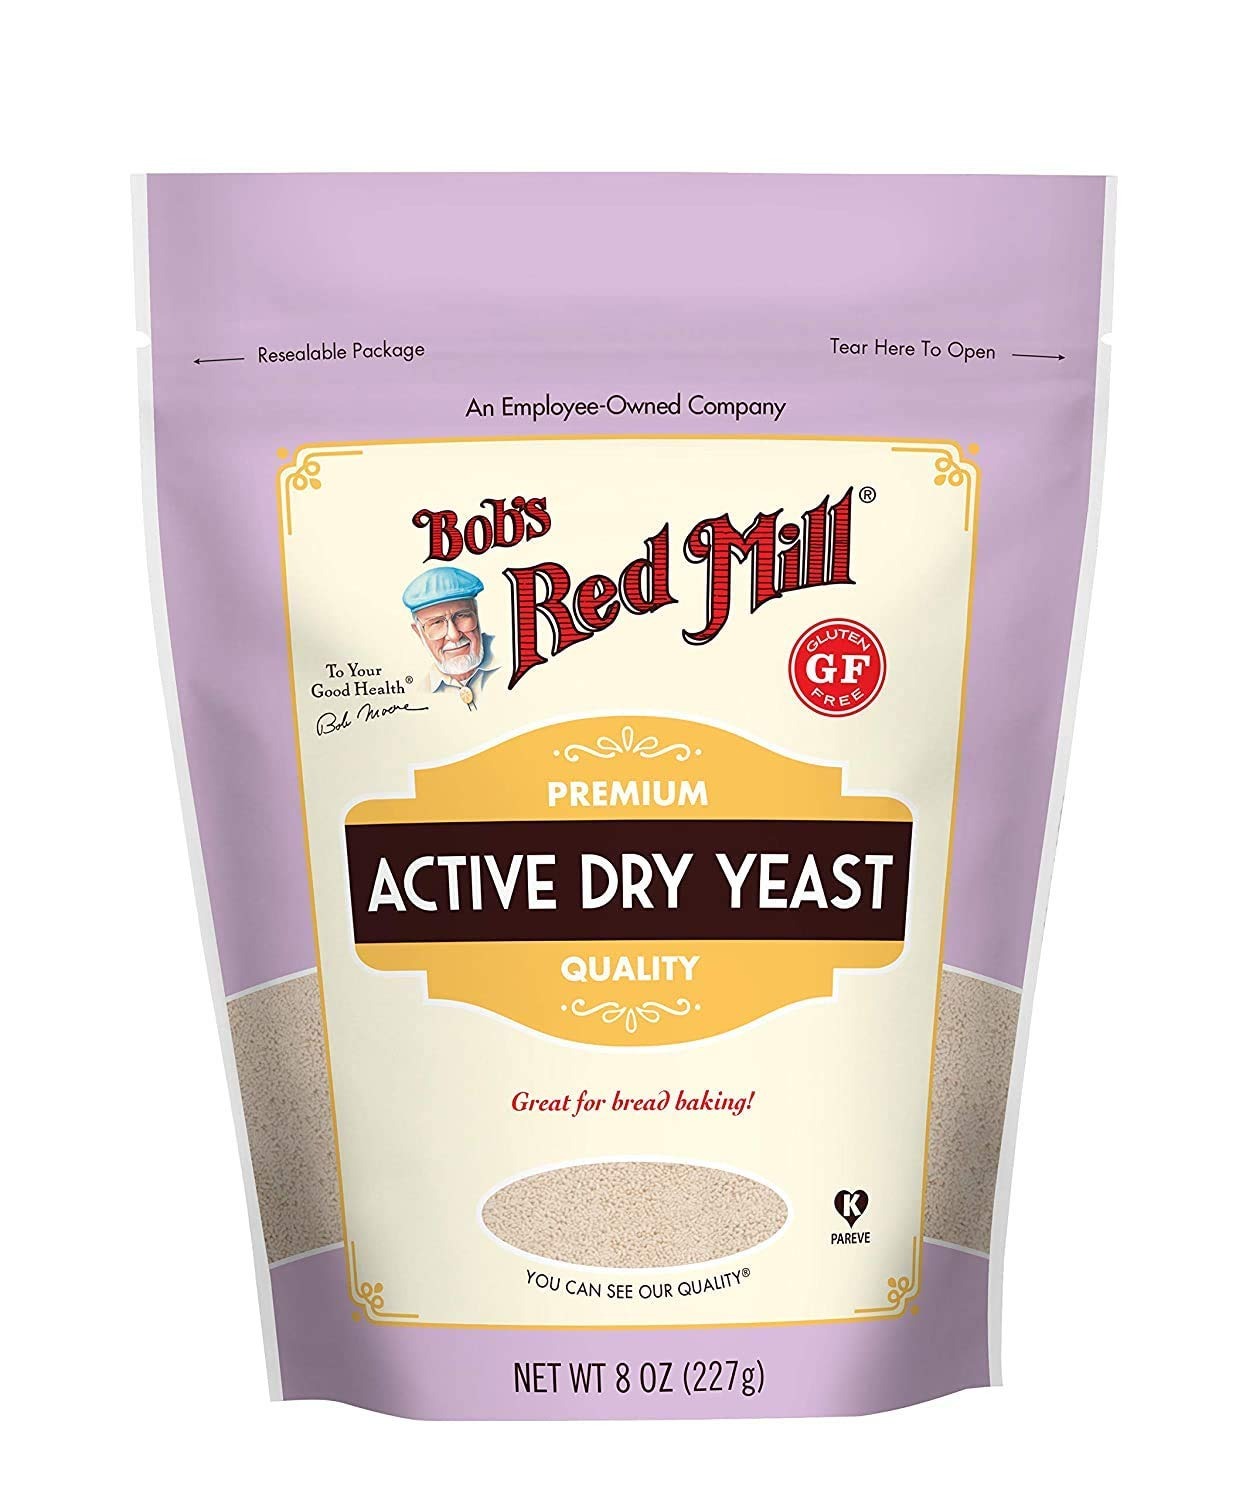
Item Name: Bob's Red Mill Active Dry Yeast 8 Ounce (Pack of 4)
Bullet Point 1: Four, 8 oz. resealable stand up bags
Bullet Point 2: Gluten Free; Vegan; Vegetarian; Paleo Friendly; Kosher Pareve
Bullet Point 3: Manufactured in a dedicated gluten free facility
Bullet Point 4: Stores up to 1 year in the refrigerator
Bullet Point 5: Premium Quality
Product Description: Our Active Dry Yeast is fresh and reliable. It's perfect for all manner of yeasted breads and baked goods, including sandwich bread, dinner rolls, no-knead artisan bread, pizza crust, whole wheat bread, cinnamon rolls and more.
Value: 32.0
Unit: Ounce

Price: 12.48